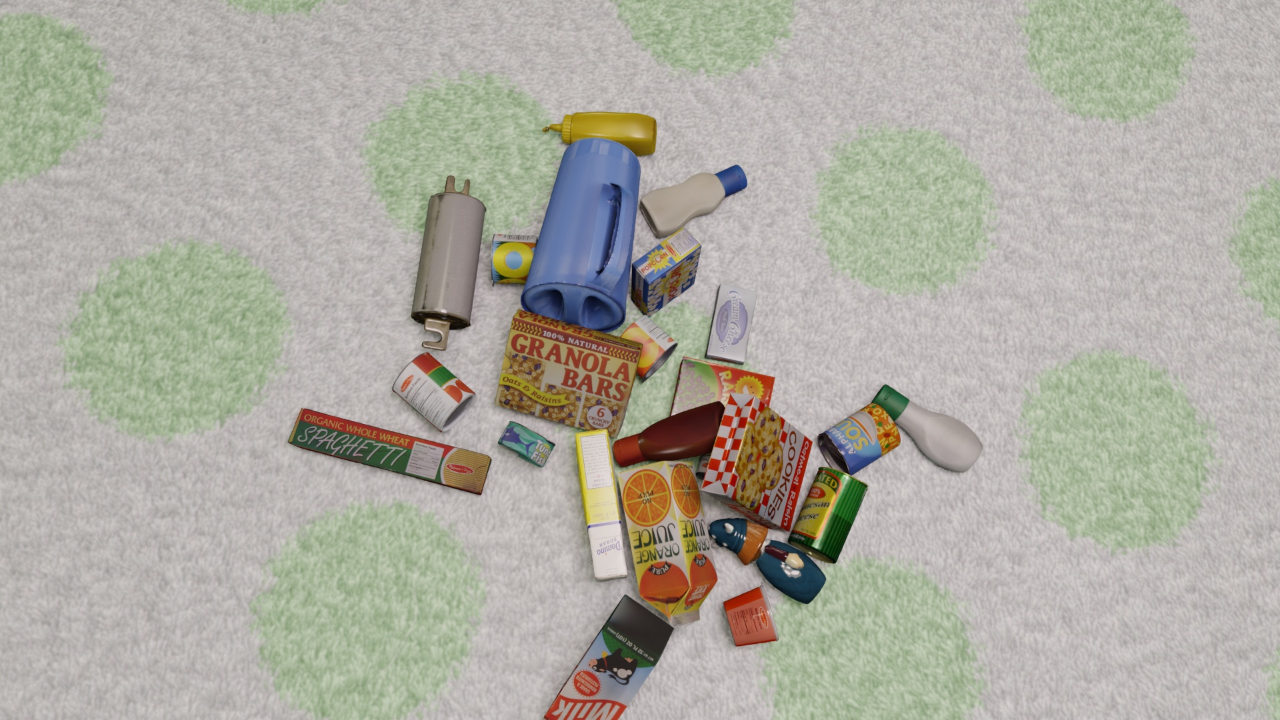
Question:
What are the five normalized (x, y) points between 0 and 1 in the image that outline the grasp plane for the bottle of creamy ranch dressing? Your answer should be as Grasp center: [], Left finger base: [], Right finger base: [], Left finger tip: [], Right finger tip: [].
Answer: Grasp center: [0.742969, 0.593056], Left finger base: [0.719531, 0.625], Right finger base: [0.765625, 0.5625], Left finger tip: [0.707812, 0.636111], Right finger tip: [0.752344, 0.575]